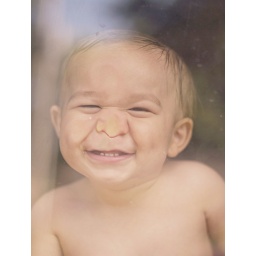
my nephew was laughing at me laughing at his smooshed face against the window :)